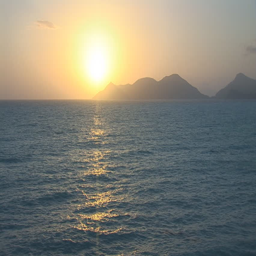
warm sunset over the sea